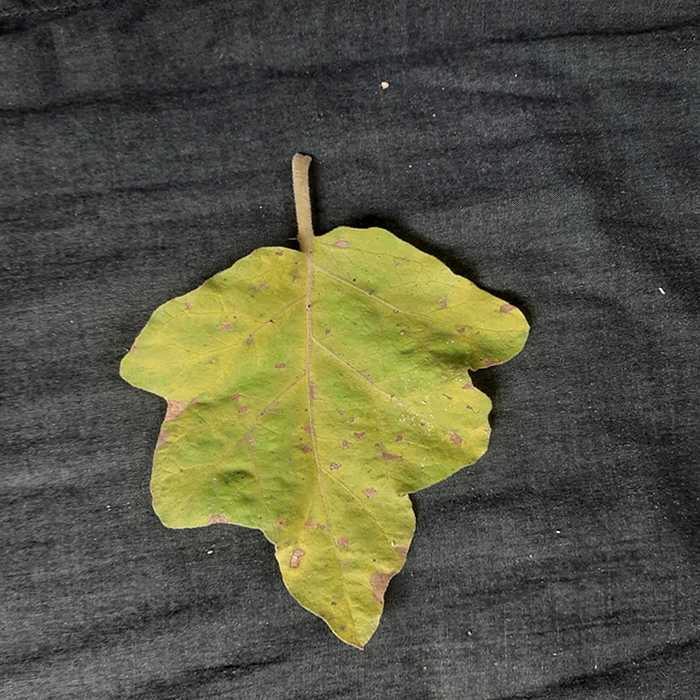
Plant: Eggplant
Label: Eggplant verticillium wilt